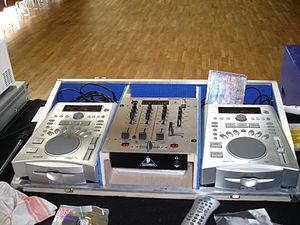
Une platine CD est un appareil constitué d'un lecteur de CD et destiné à la lecture de disques compacts audio. Elle se décline aujourd'hui dans des versions spéciales pour les disc jockeys.
Un disc jockey ou DJ, est un animateur qui sélectionne, diffuse et mixe de la musique à destination d'un public, que ce soit pour une émission radiophonique, dans une discothèque ou à l'occasion d'un événement spécifique.